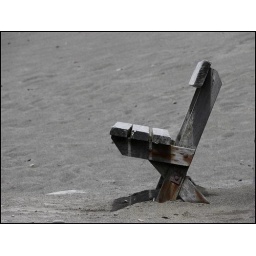
Best seat in the house